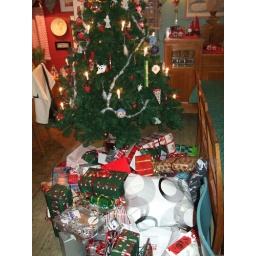
But they overflow and extend onto the floor around the tree